Describe the emotion expressed in this image:  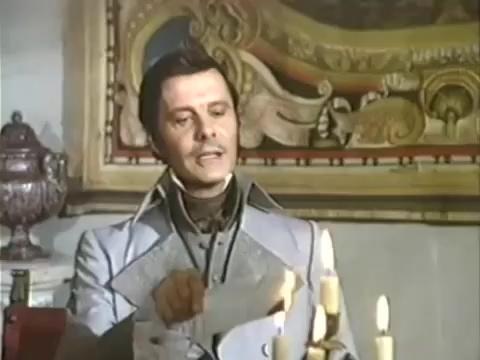
This person displays Suffering, valence and arousal with low intensity.